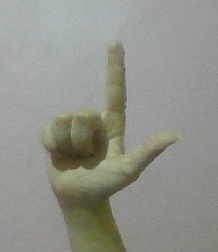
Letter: laam